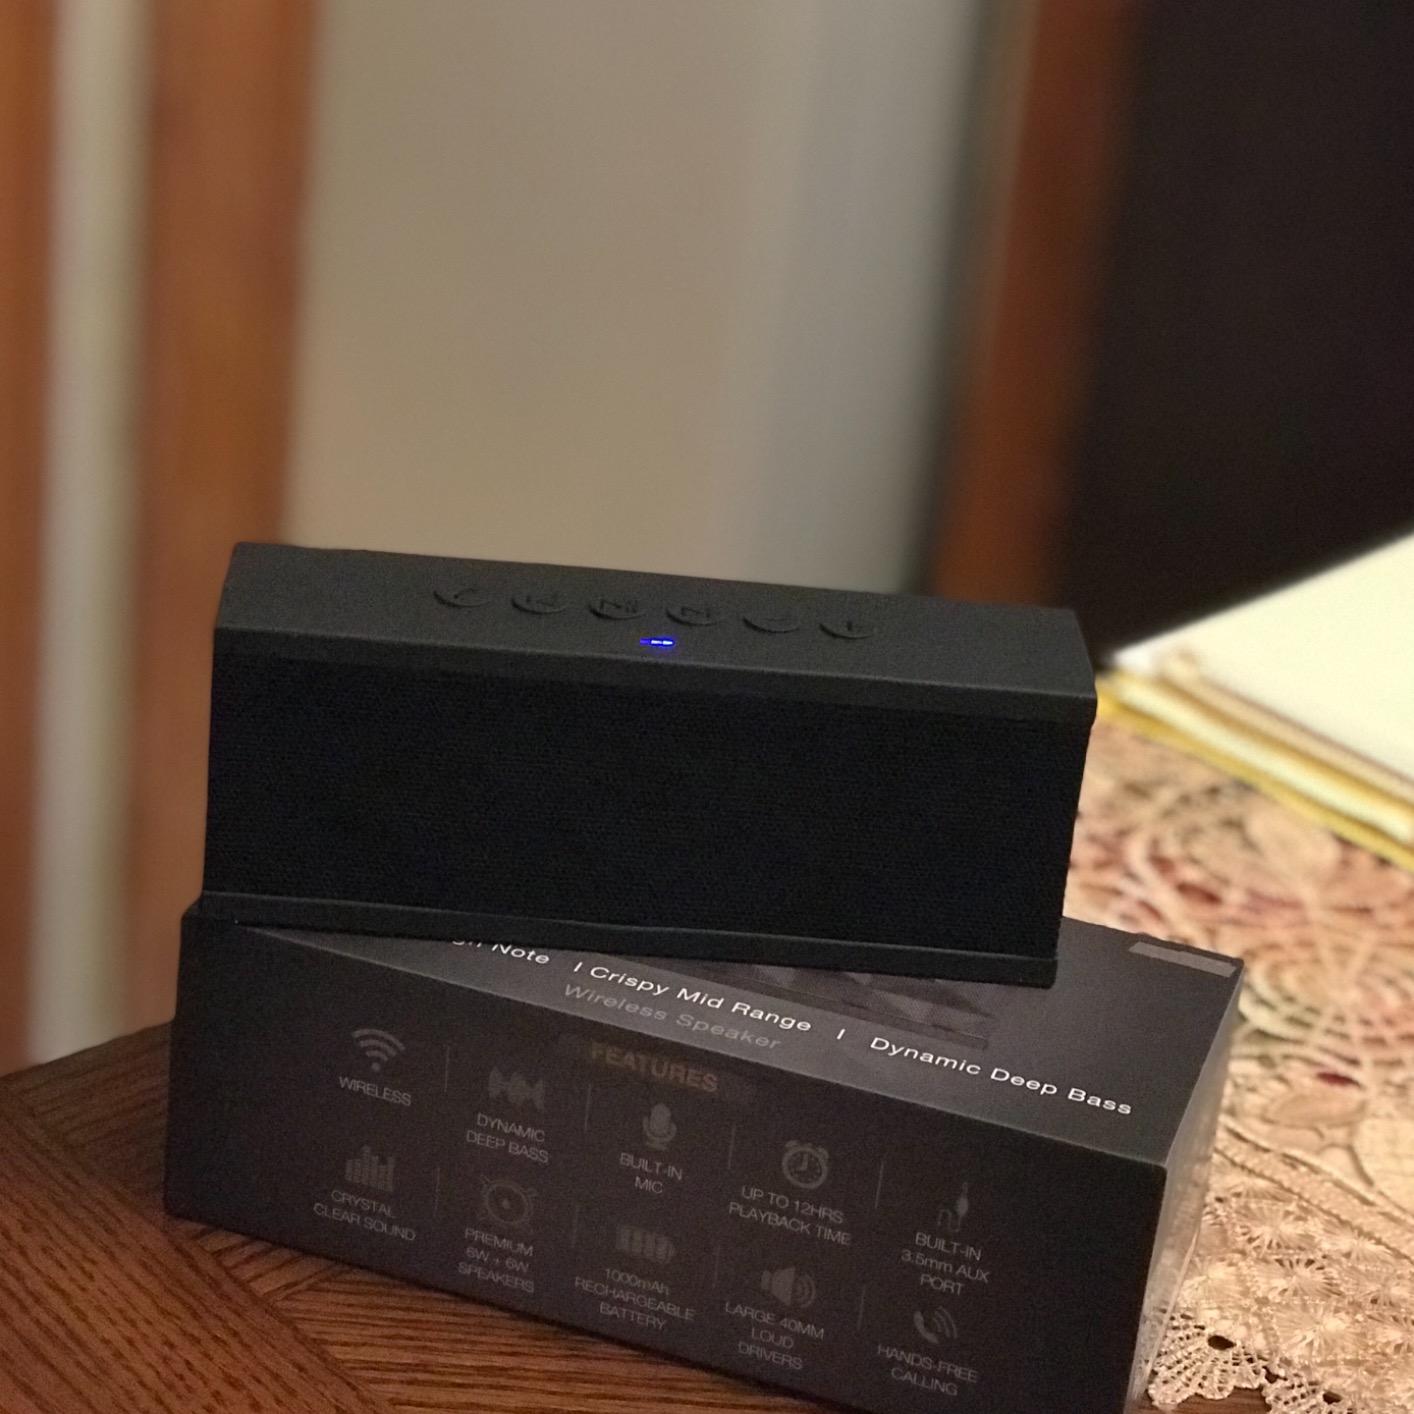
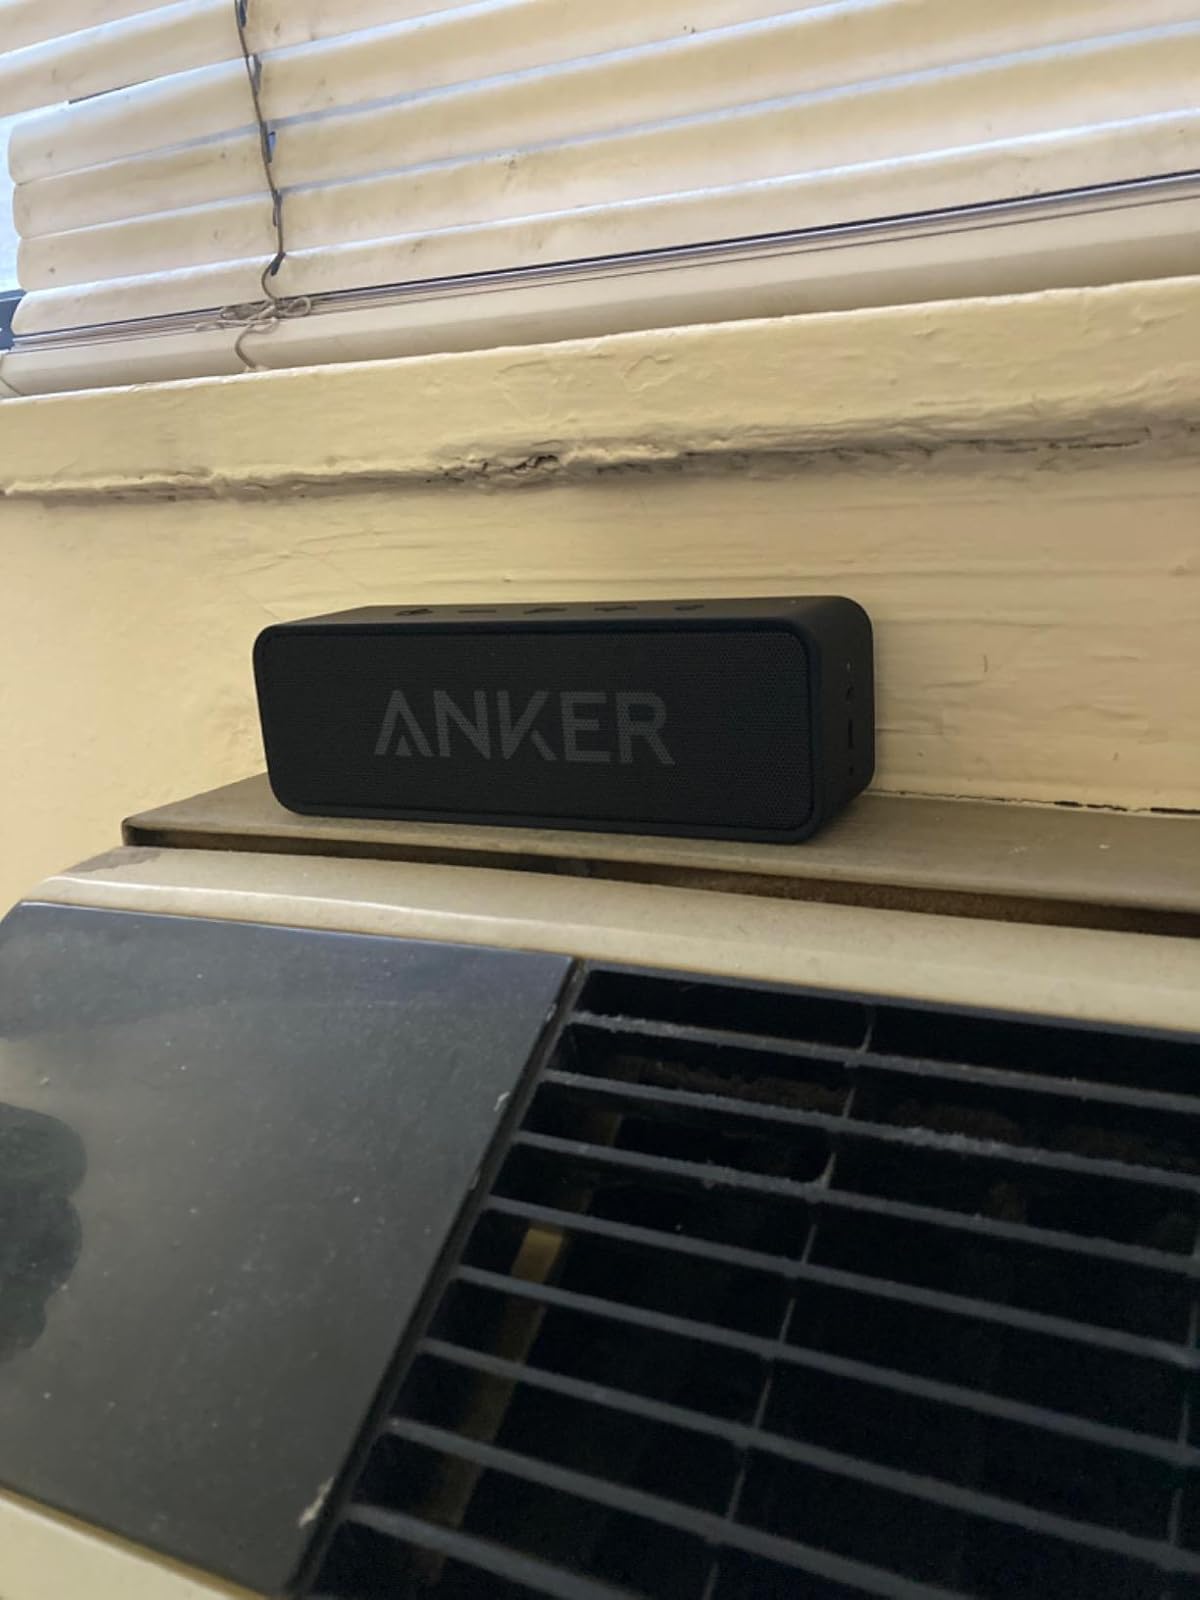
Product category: speaker
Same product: no